Shell Shock (film)

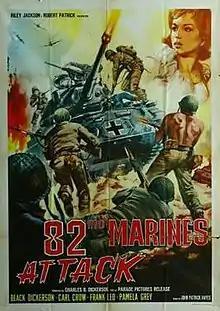

Shell Shock, also known as 82nd Marines Attack, is a 1964 film B-movie directed and co-written by John Hayes and produced by and starring Beach Dickerson. The film takes place in Italy during World War II, and tells the story of a sergeant with his group of soldiers.